Ken Norton

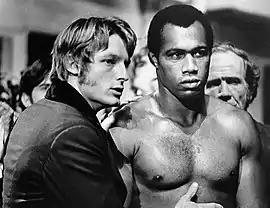
On set of "Mandingo" (1975) with actor Perry King

On September 28, 1976, Norton fought his third and final bout against Ali at Yankee Stadium in New York City. Since their last meeting Ali had regained the world heavyweight championship title with an eighth-round knockout of George Foreman in 1974. Many observers have felt this fight marked the beginning of Ali's decline as a boxer. The Norton bout was a tough bruising battle for Ali. In one of the most disputed fights in history, the contest was even on the judges' scorecards going into the final round, which Ali won on both the referee's and judges' scorecards to retain the championship. The two judges, Harold Lederman and Barney Smith, scored the bout 8–7 for Ali, while referee Arthur Mercante scored it 8–6-1 for Ali. At the end of the last round, the commentator announced he would be "very surprised" if Norton had not won the fight.